Middle High German literature

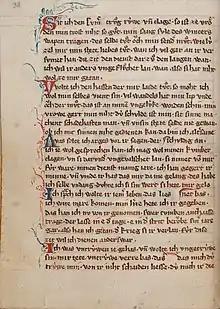
Lyrics by Hartmann von Aue in the Weingarten Manuscript (c.1310), fol 20v.

Minnesang is the MHG love song genre. The lyrics are preserved mainly in 14th century manuscript song collections, such as the illuminated Codex Manesse, which has songs by 138 named Minnesänger. Few melodies survive, however, particularly from the first 70 years of Minnesang.